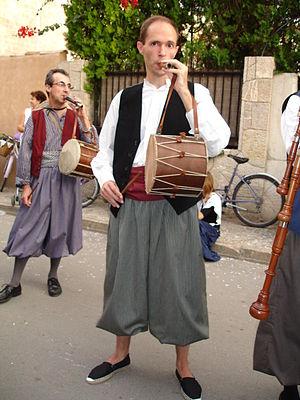
Le tambourin, tamborin, tamborí, tambourin catalan ou tambourin provençal est un instrument à percussion, de la famille des tambours. Il n'est joué que sur une face à l'aide d'une baguette de bois tandis que de l'autre main du musicien joue d'une flûte à trois trous appelé le galoubet.